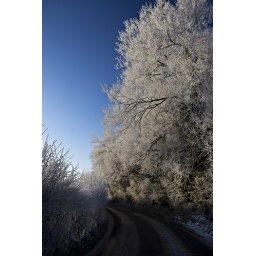
Very beautiful, the clarity, the stillness, the highlights of frost against the deep blue sky